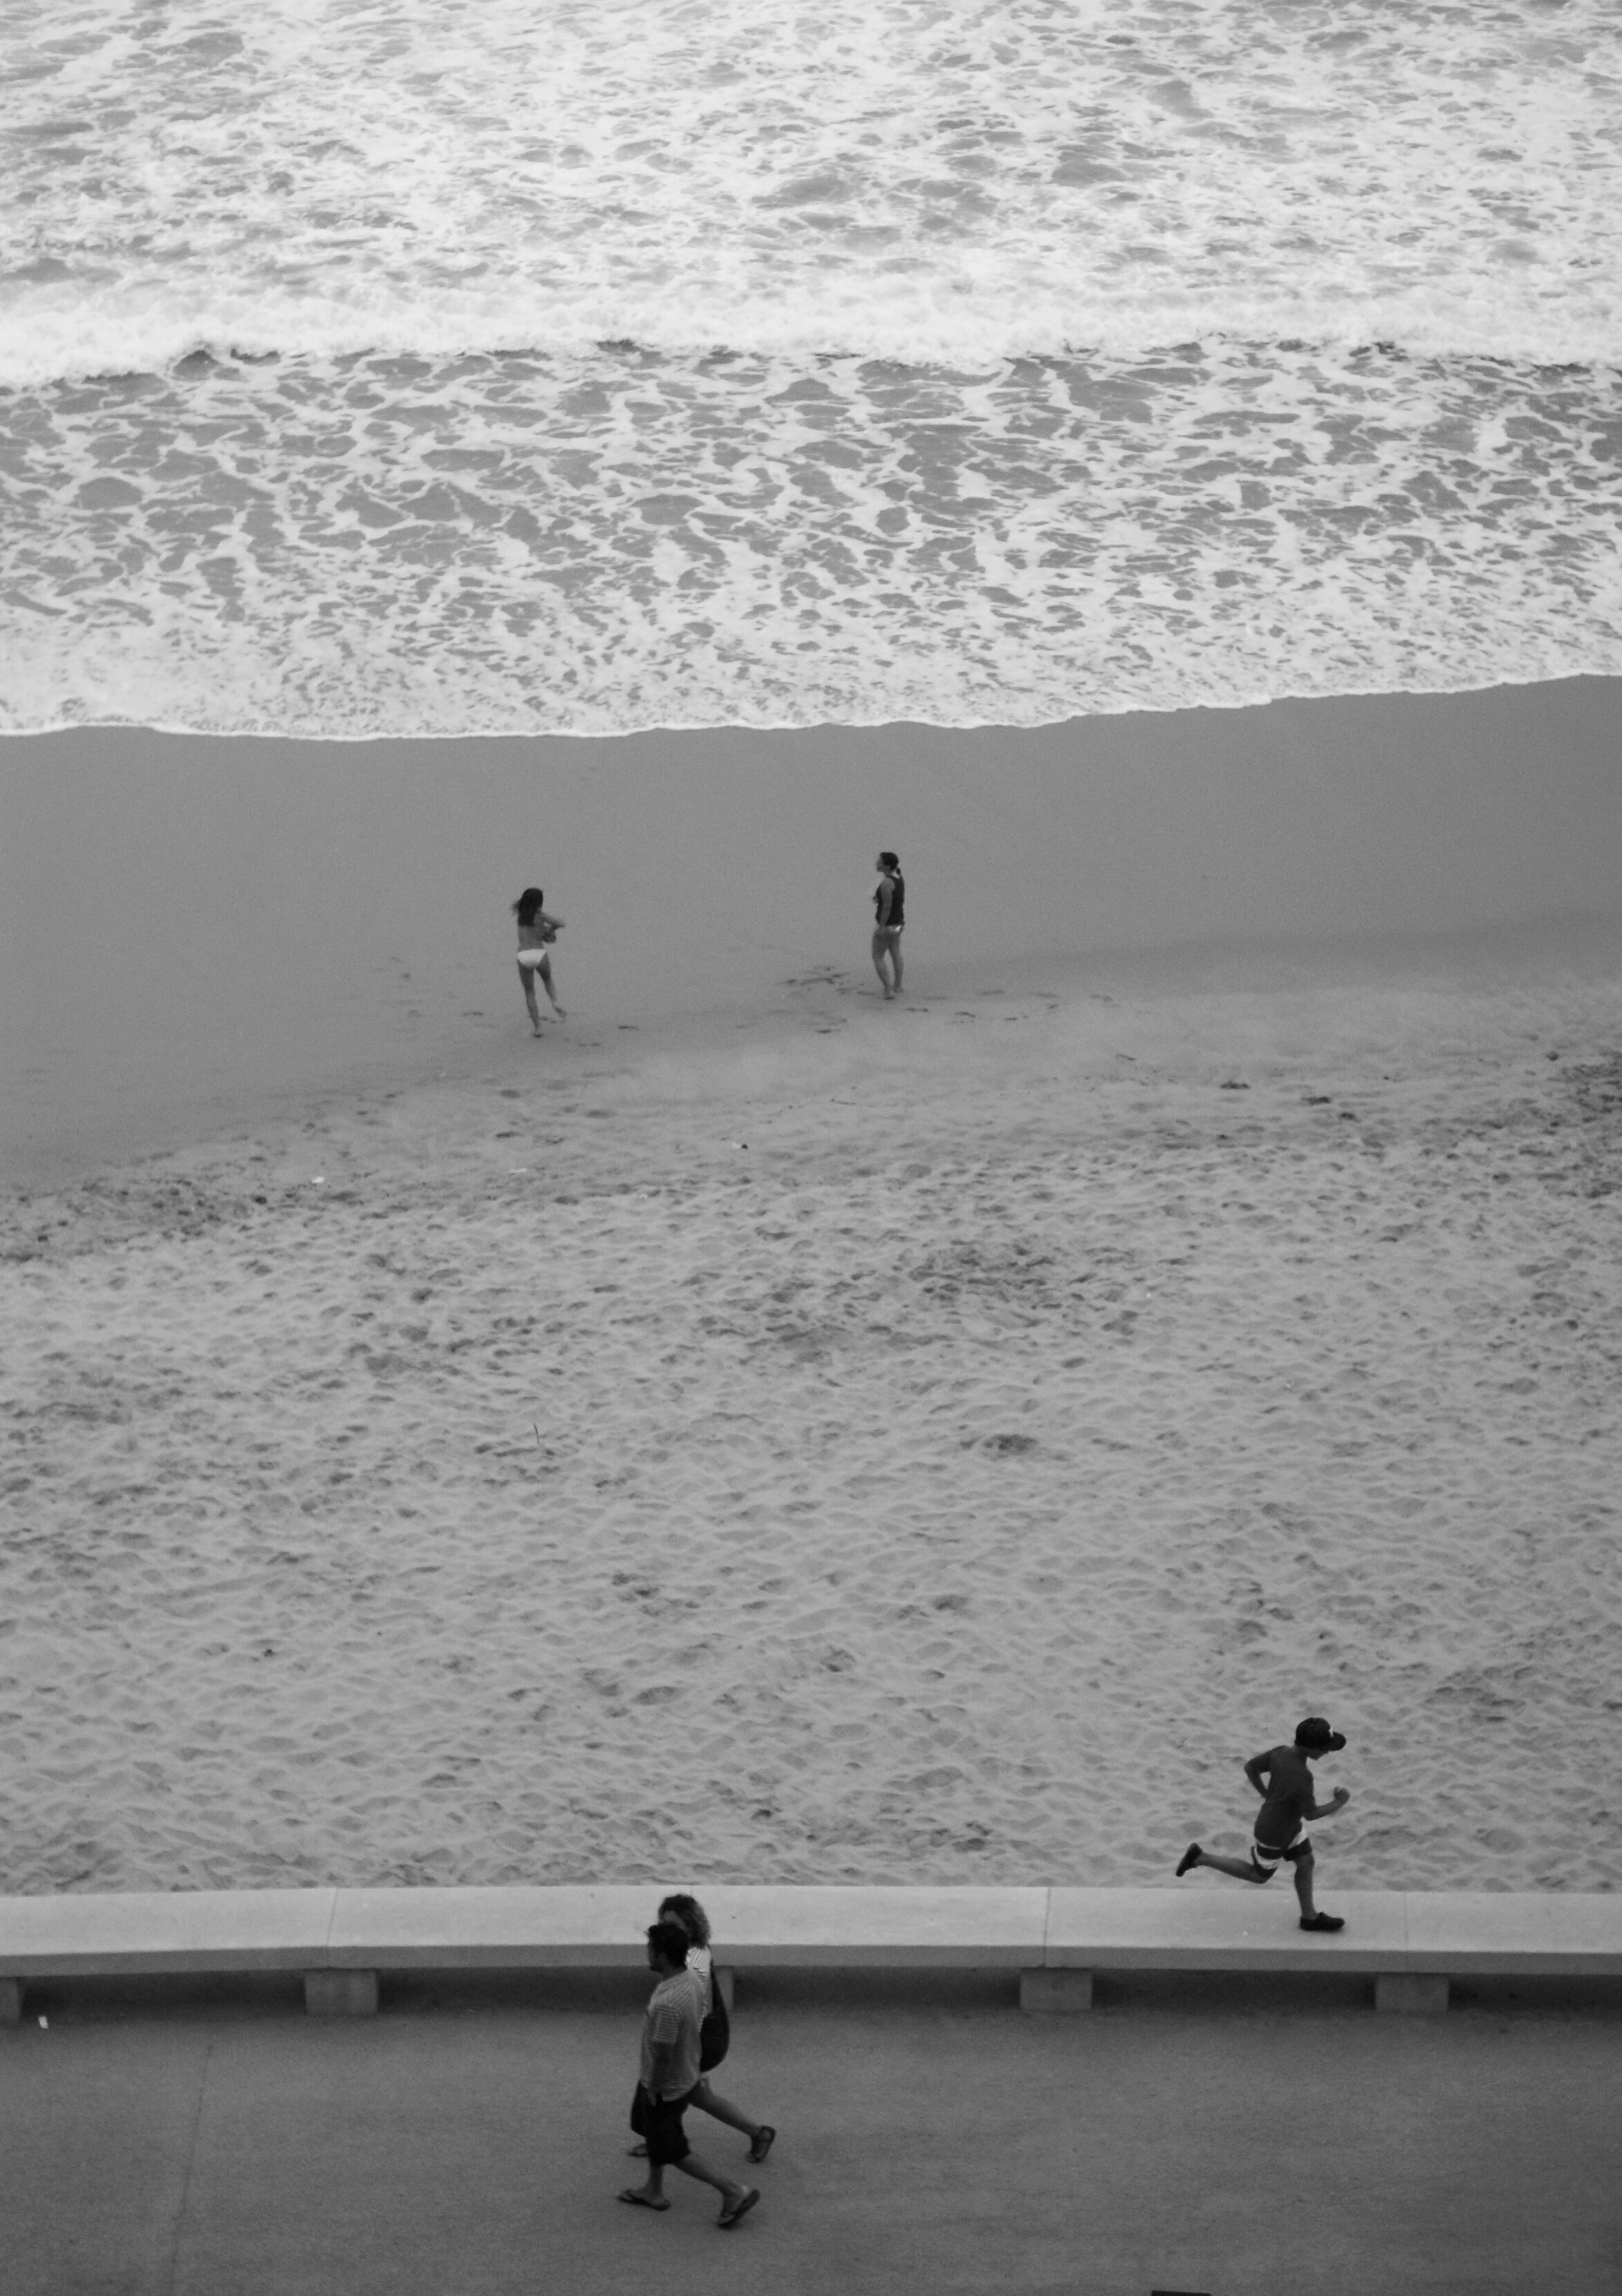
beach, sea, coast, water, sand, ocean, black and white, people, white, street, photography, shore, wave, urban, social, surfing, line, lens, black, monochrome, body of water, streetphotography, blackandwhite, blackwhite, streets, 50mm, moments, public, prime, sony, pretoebranco, streetphoto, moment, unposed, sp, dslra200, pb, inpublic, fotografiaderua, streetmoments, lavinha, sal50f18, monochrome photography, boardsport, surfing equipment and supplies